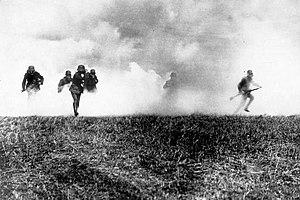
Infanterie allemande (équipée de masques à gaz) dans un nuage de gaz de combat, 1916, sur le front-ouest, en Flandre (Belge ou française